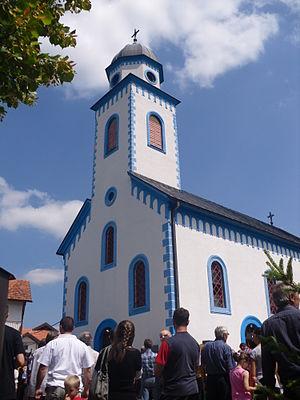
L'éparchie de Bihać-Petrovac est une éparchie, c'est-à-dire une circonscription de l'Église orthodoxe serbe. Elle est située en Bosnie-Herzégovine et son siège se trouve à Bosanski Petrovac. Elle est administrée par l'évêque Atanasije.